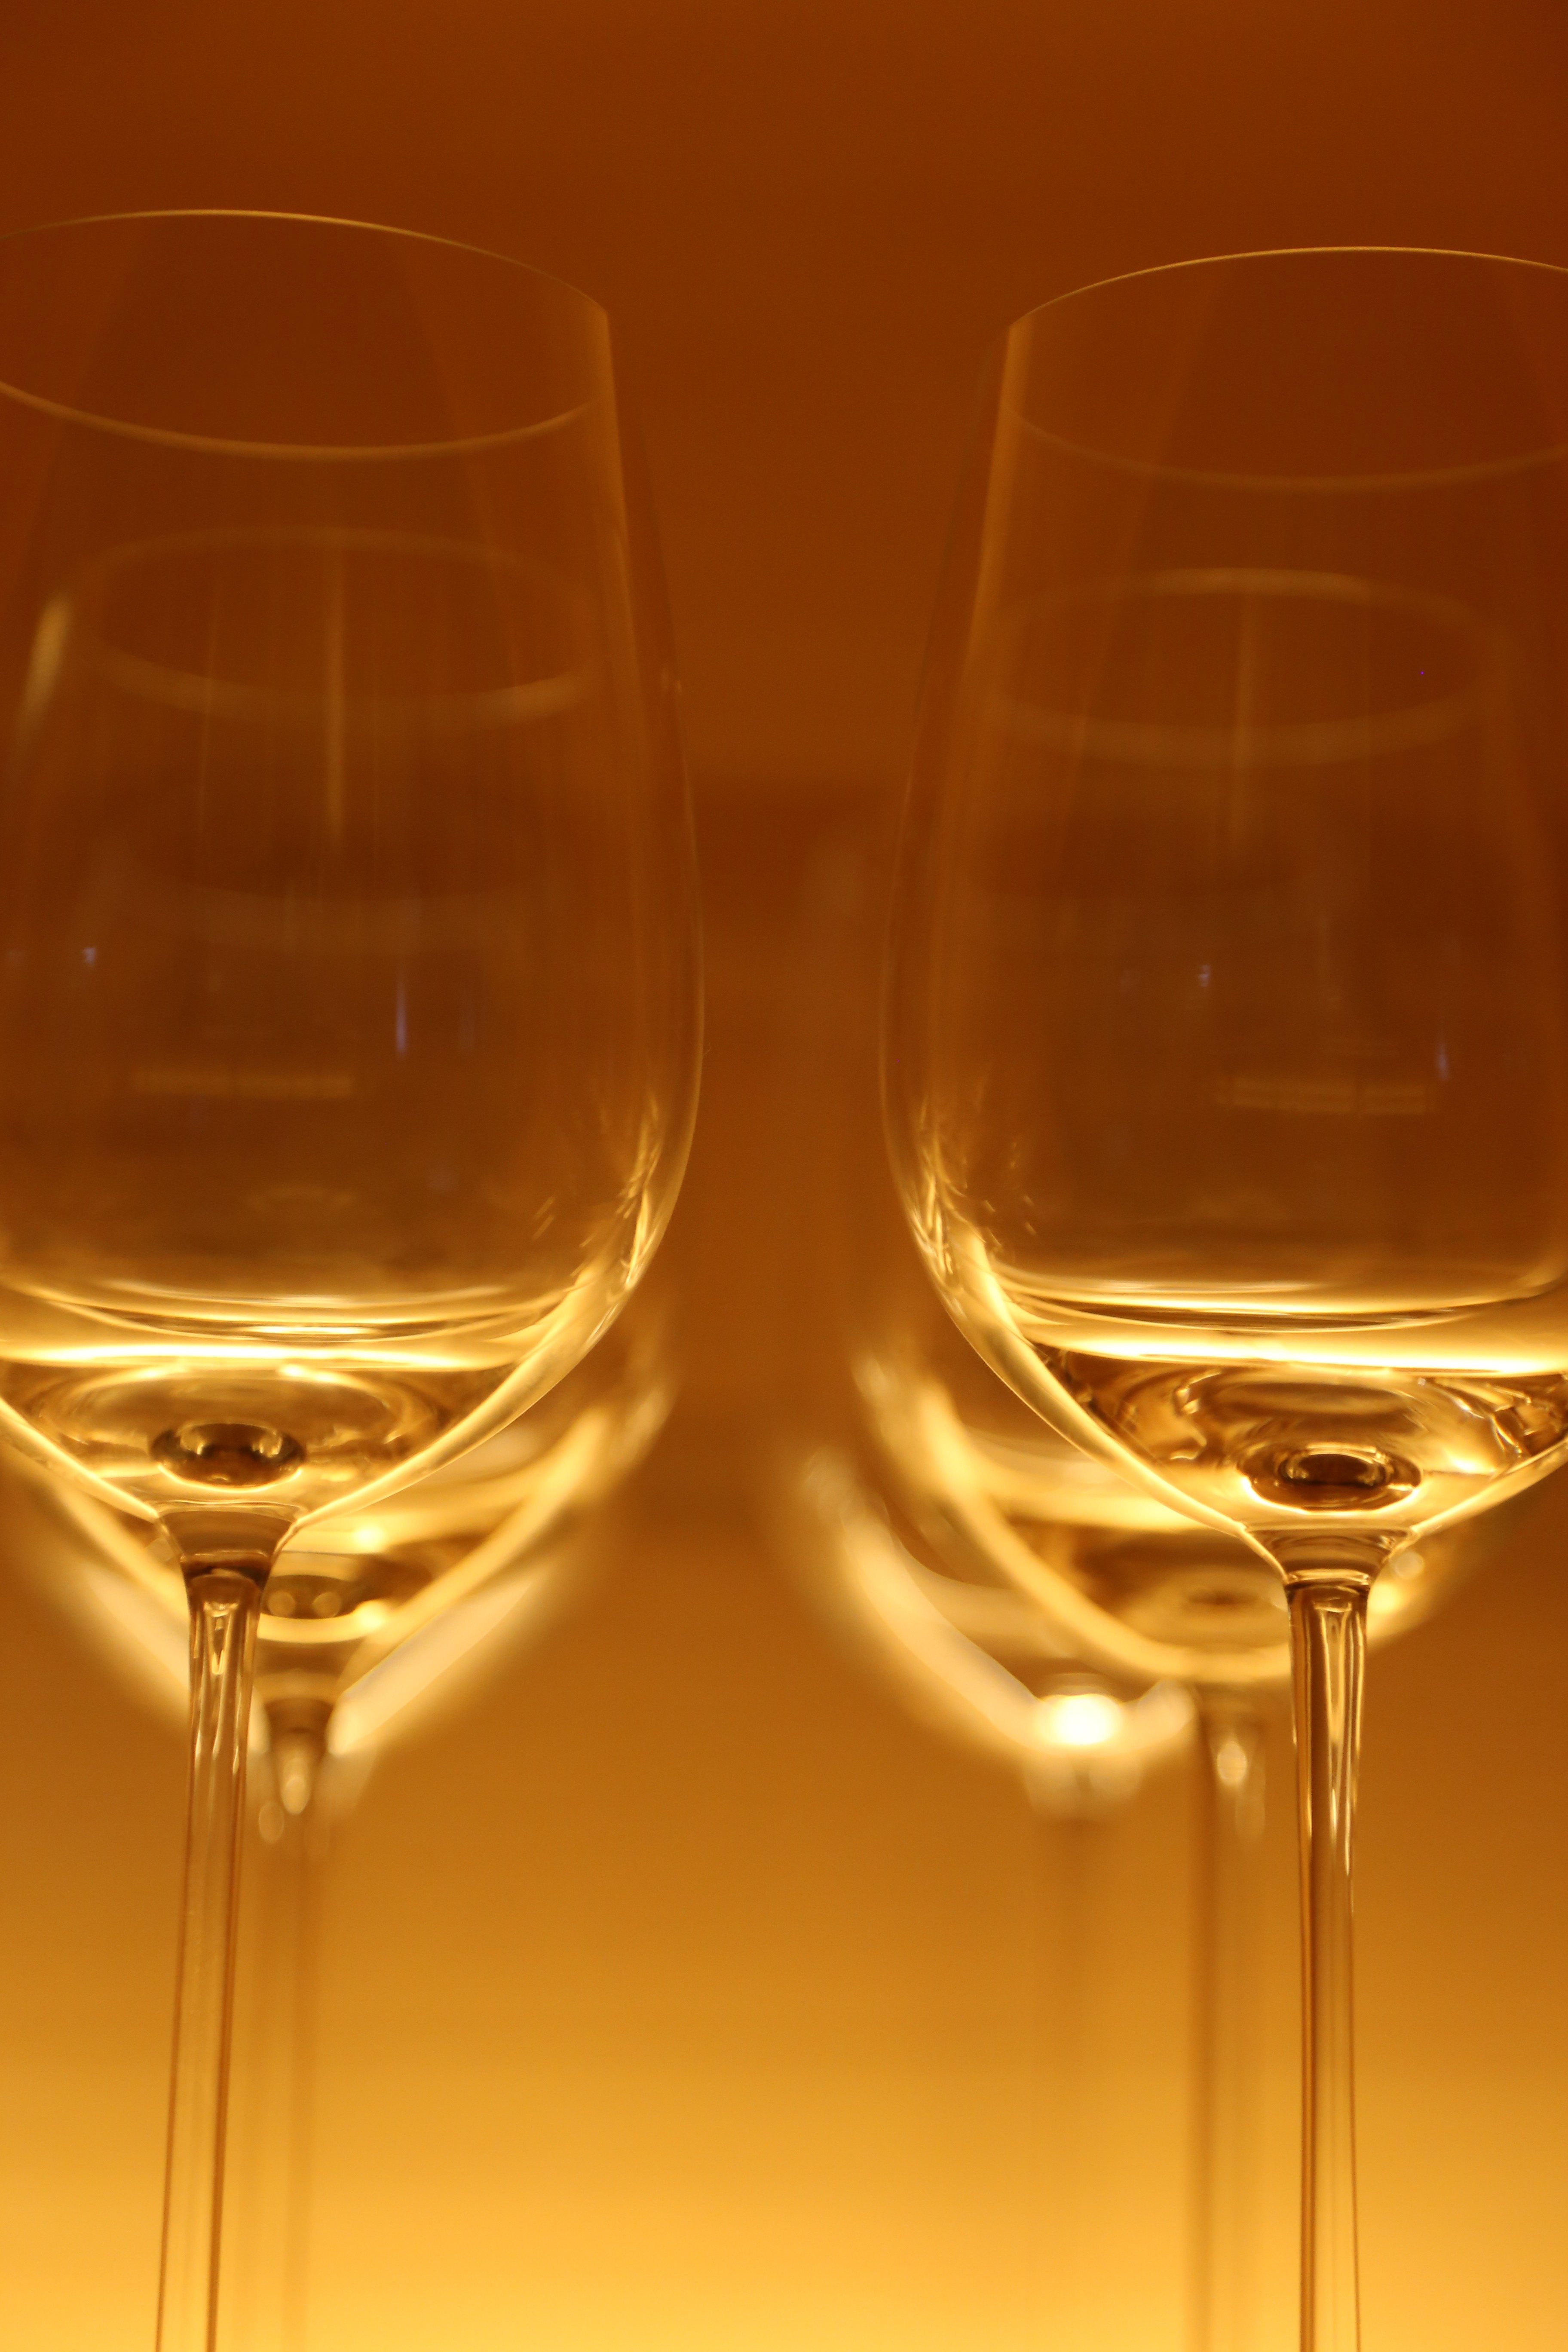
liquid, wine, glass, restaurant, drink, bottle, eat, tableware, material, cocktail, wine glass, transparent, glasses, dinner, champagne, beverages, wine glasses, stemware, alcoholic beverage, alcoholic beverages, give a, drinkware, champagne stemware